Ecuador–Japan relations

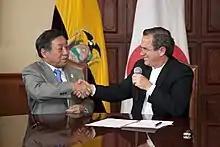
Ecuadorian Foreign Minister Ricardo Patiño and Japanese Ambassador to Ecuador, Toru Kodaki after signing an agreement for Japan to donate audiovisuales to Ecuador; 2013.

In the early part of the twentieth century, unlike other South American nations, very few Japanese people immigrated to Ecuador even though the Japanese government at the time did promote it. The first official contact between Ecuador and Japan took place on 26 August 1918 in Washington, D.C. when both nations signed a "Treaty of Friendship, Trade and Navigation" which officially established diplomatic relations between both nations. That same year, Ecuador opened a consulate in Yokohama. In 1934, Japan opened a diplomatic legation in Ecuador. A few years later, Ecuador appointed author Jorge Carrera Andrade as consul to Japan.